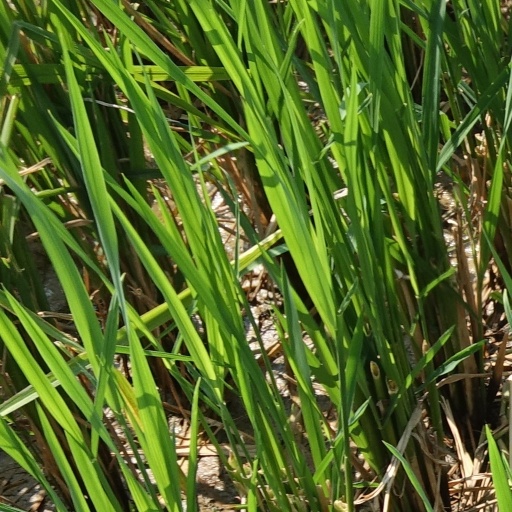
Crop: rice